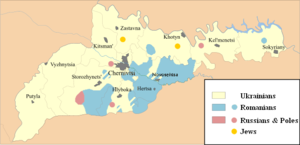
Le raion de Hertsa est un raion de la région administrative de Tchernivtsy, à la frontière avec la Roumanie, qui correspond à 90 % à l’arrondissement de Herța, jadis partie du județ roumain de Dorohoi.